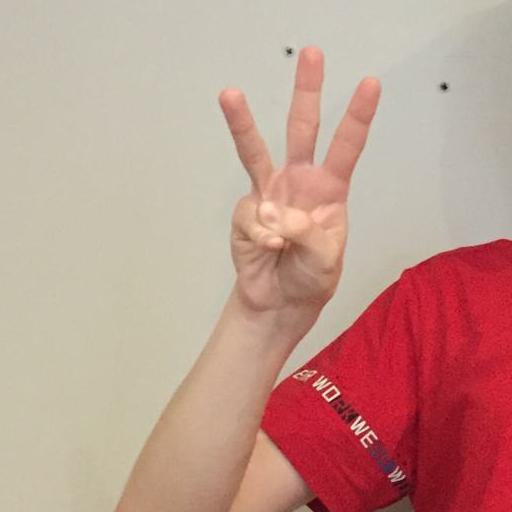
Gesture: three